P. Gardner Howe III

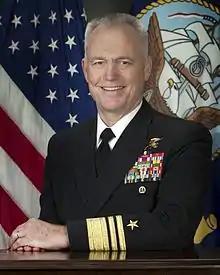
Howe in 2016

Philip Gardner Howe III is a retired United States Navy vice admiral and Navy SEAL. His assignment prior to retirement in 2019 was associate director for military affairs at the Central Intelligence Agency. He previously served as the 55th President of the Naval War College, and was the first SEAL officer to hold this assignment. Prior to that, Howe was the Commander, Special Operations Command Pacific.